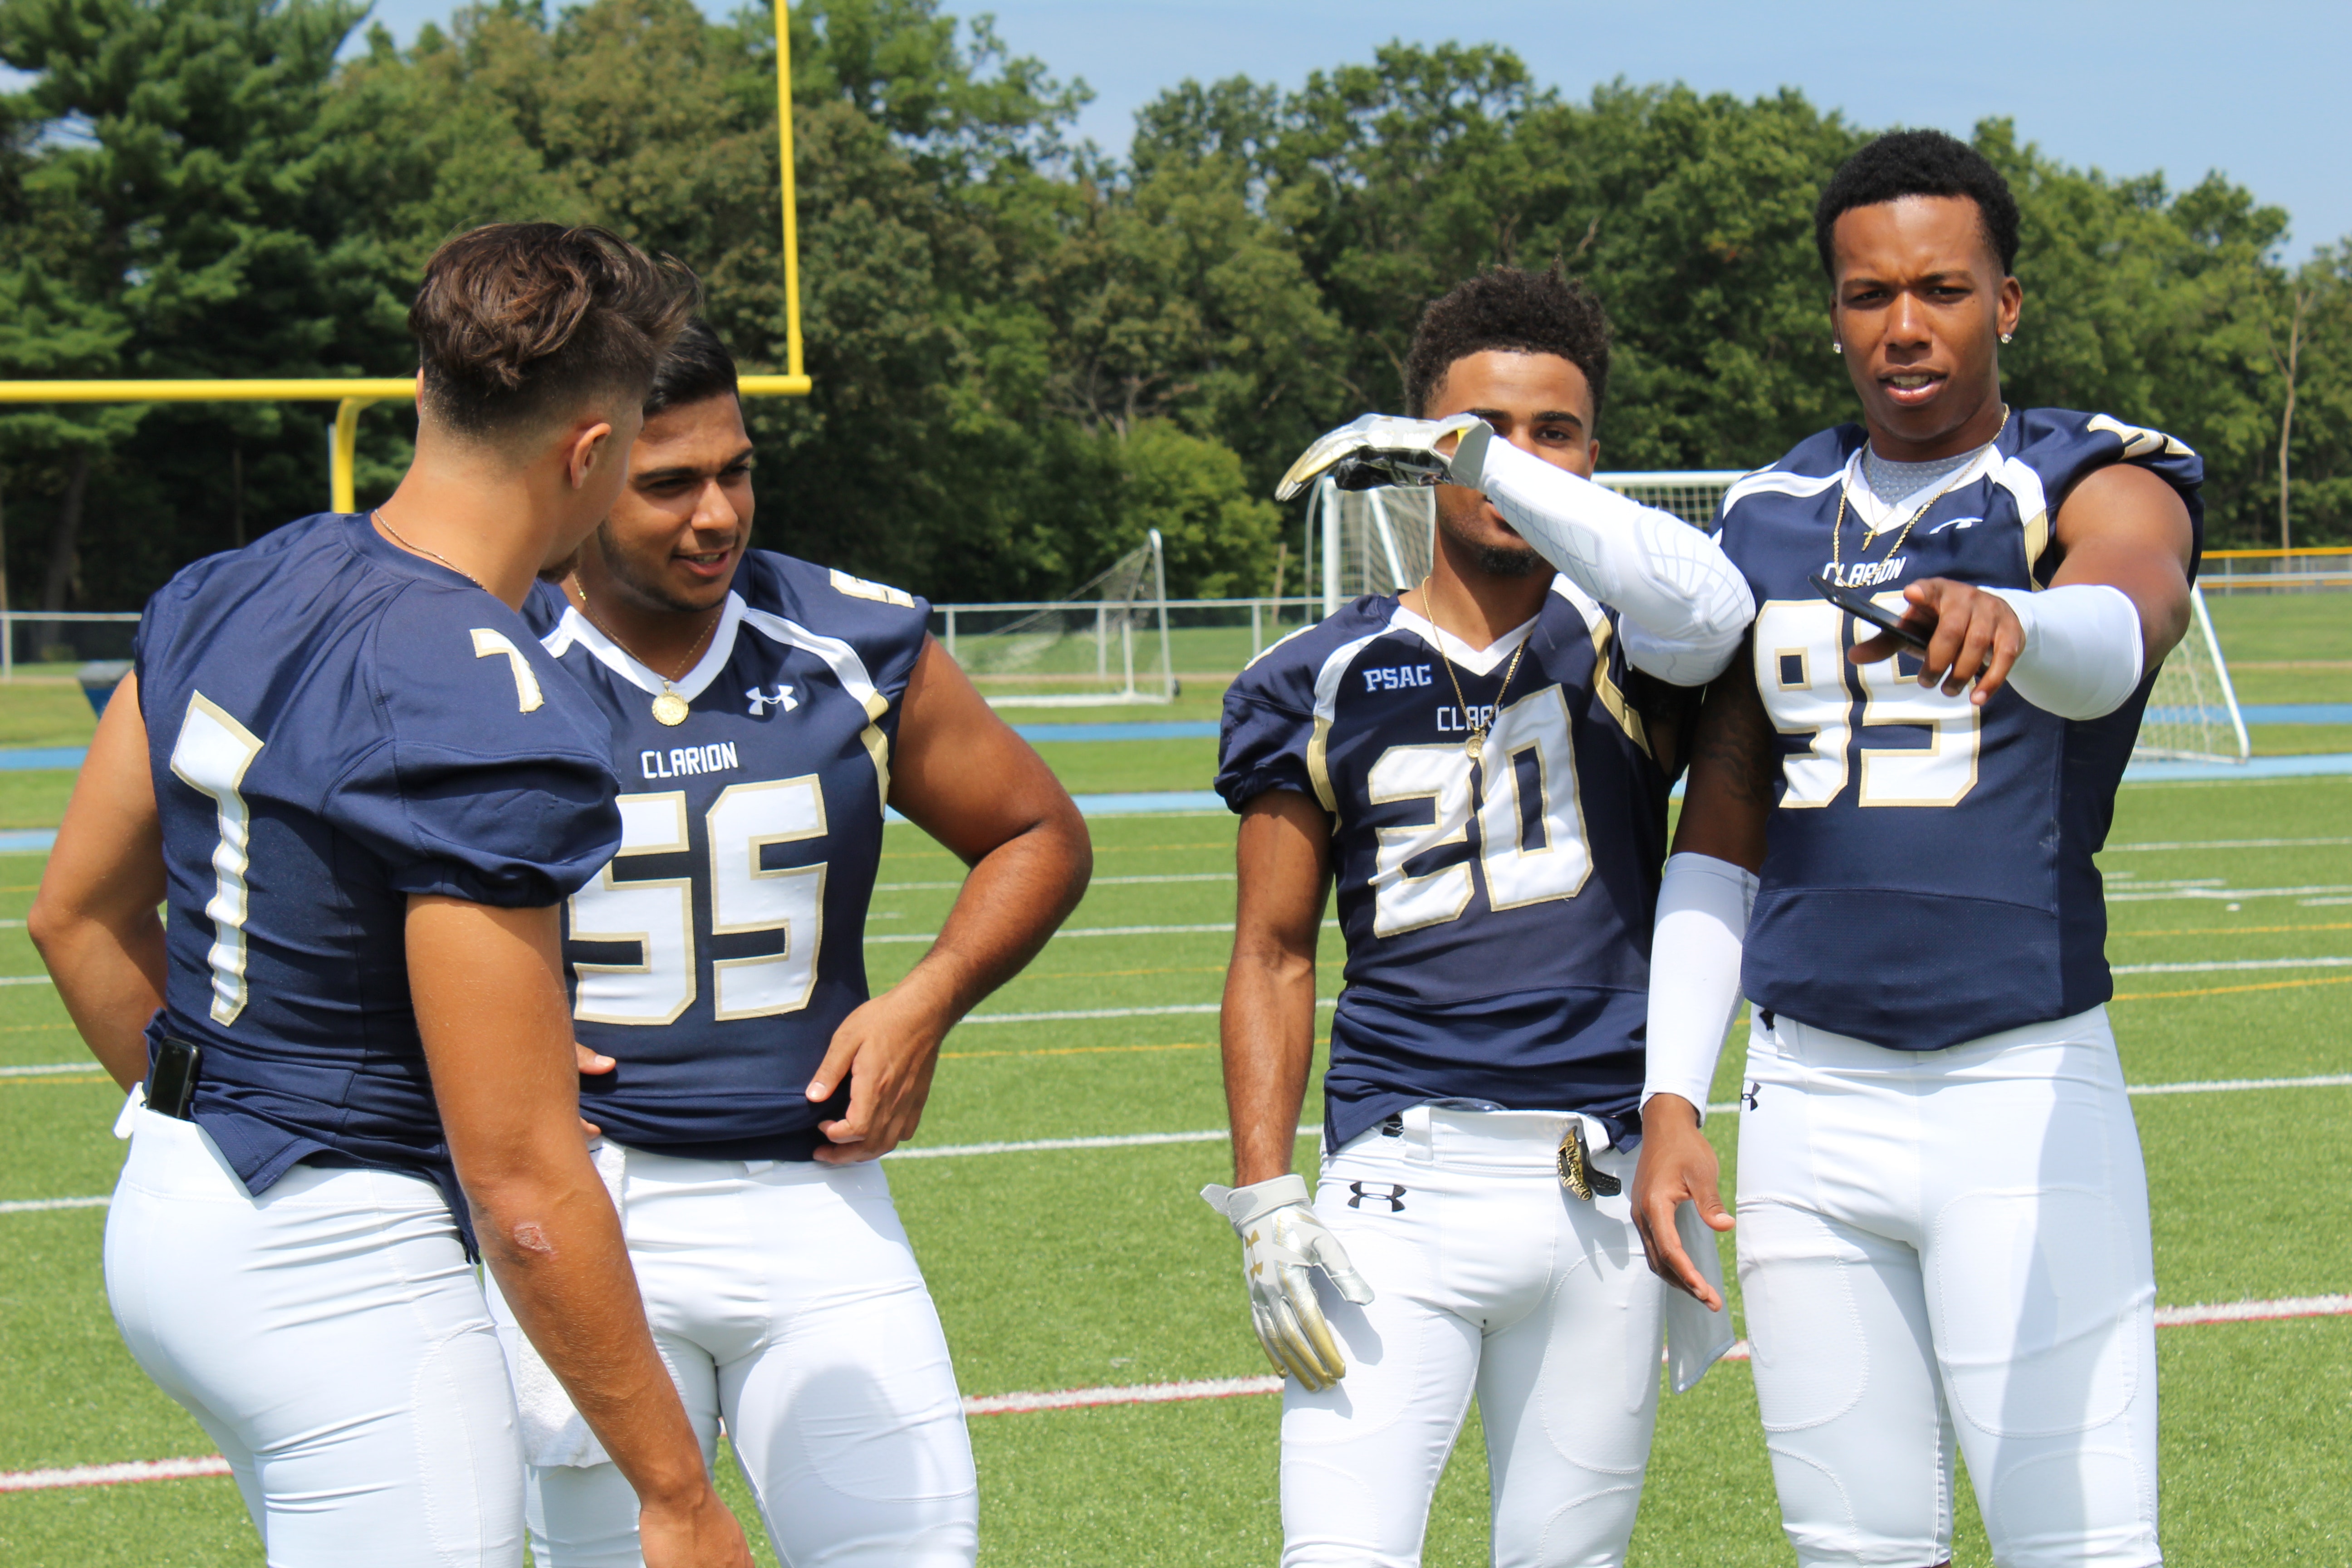
sports, team sport, ball game, player, team, american football, gridiron football, tournament, sports equipment, competition event, sport venue, championship